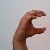
The image shows a hand gesture representing the letter 'C' in Indian Sign Language.